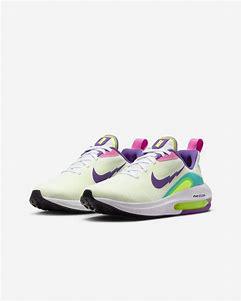
Brand: Nike
Model: Air Zoom Arcadia 2